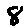
Label: 8